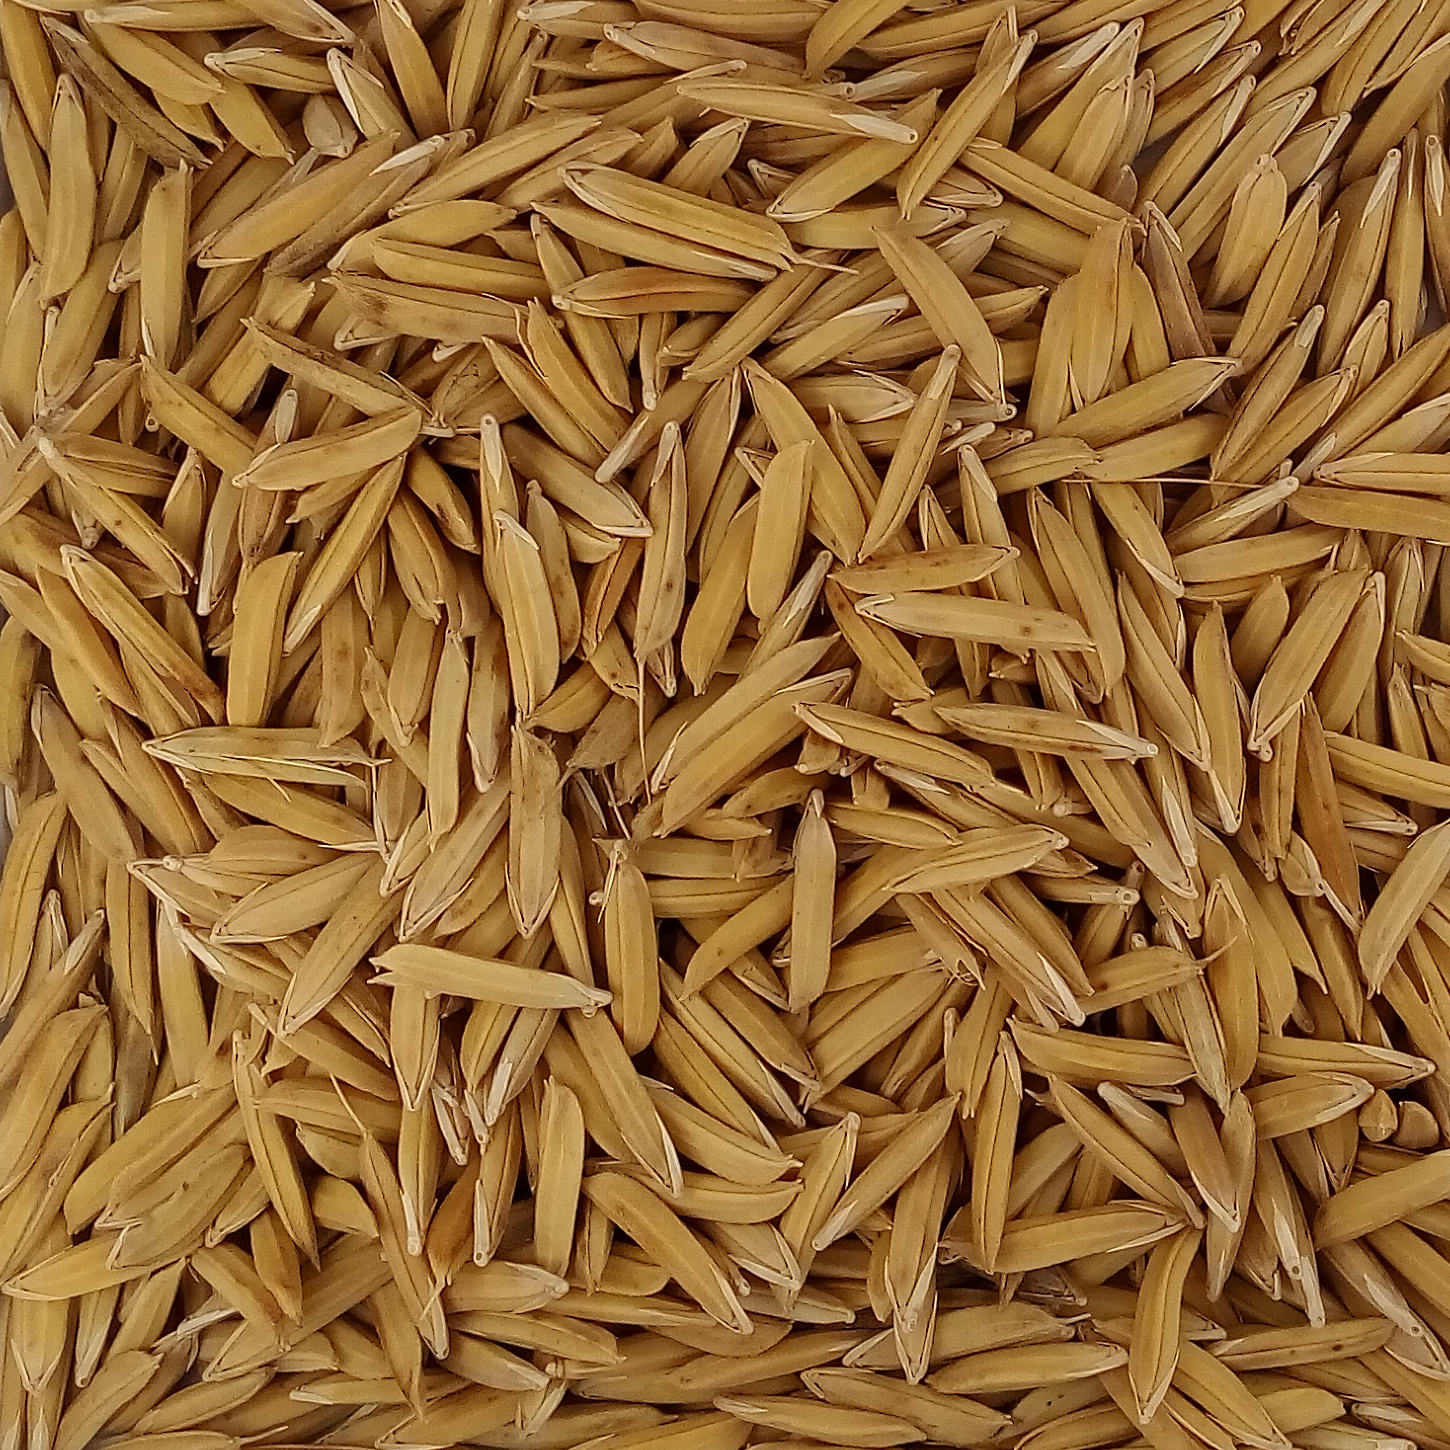
Rice seed variety: 1121